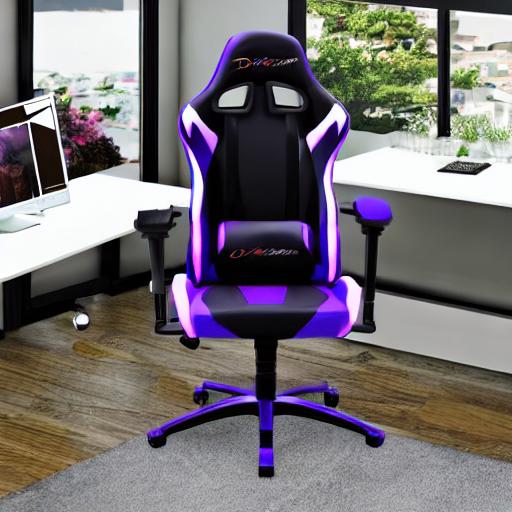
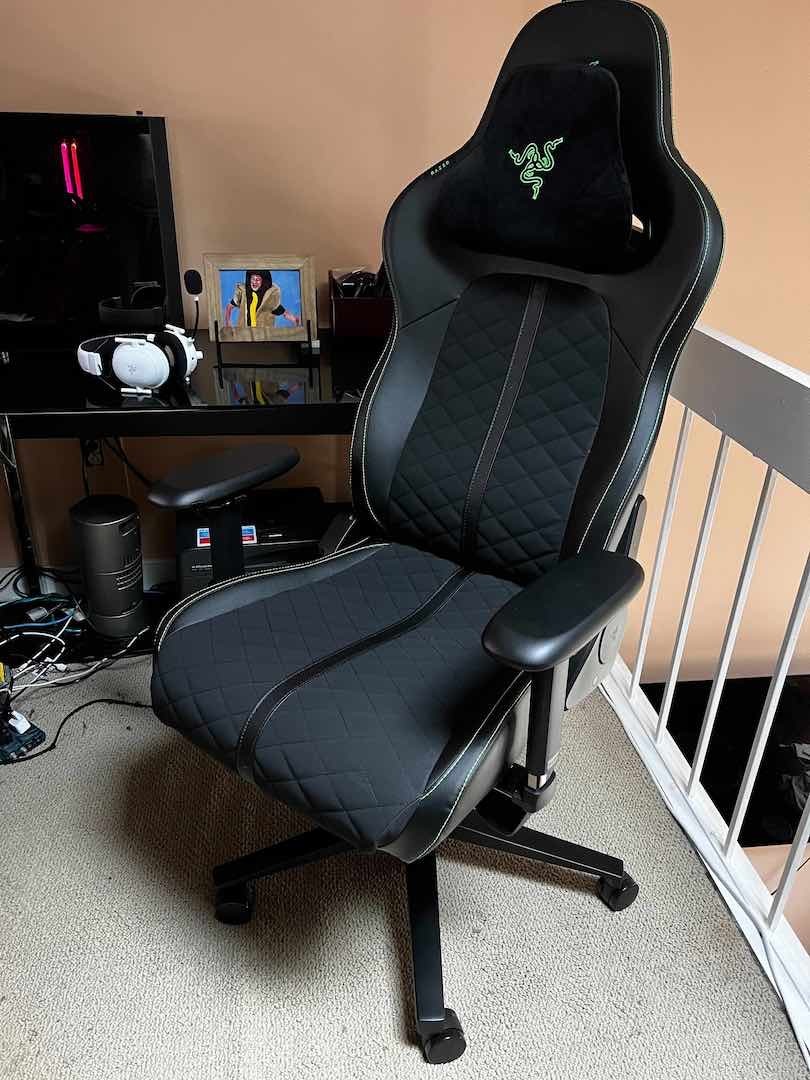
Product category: items_chair
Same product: no